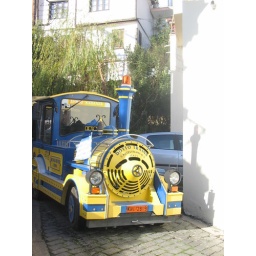
cute train in narrow alleys of kavala